Hawaii Undersea Research Laboratory

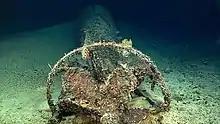
Underwater image of the Japanese mini sub involved in the attack on Pearl Harbor. It was first discovered by HURL sunk off the south shore of Oʻahu.

On December 6, 1984 the submersible "Makaliʻi" came upon a fully intact Douglas SBD-5 Dauntless dive bomber. This aircraft was found 213 m deep off Koko Head, Oʻahu during a science dive studying deep invertebrates. The aircraft was videoed, surveyed, and subsequently its history was researched. The discovery kick-started a side program within the lab to continue the documenting the wreck sites of the various aircraft, ships, submarines, automobiles, and other miscellaneous remnants of Hawaiʻi's past that the submersibles encountered. HURL has since surveyed and researched more than 140 such sites. Nearly all of these were found during each year's 3 preseason test and training dives. A number of these artifacts have been found to be of significant historic value, such as the Ward's midget submarine and the mysterious “3-Piece” midget submarine that took part in the December 7th attack on Pearl Harbor. The giant seaplane “Marshall Mars”, the gunboat USS "Bennington", the cable-laying ship USS "Kailua", the Japanese fleet submarines I-400, I-401, I-124, and I-201, and several turn-of-the-century Inter-island steamships have also been located and surveyed. Other artifacts discovered include over 25 WWII era landing craft ranging in size from 30’ LVT's to 330’ LST's, various aircraft as early as four 1931 Keystone PK-1 Seaplanes to WWII and Korean War era military planes to light engine civilian aircraft that went down in the 1980s and 90's. More than 60 automobiles have been found that were built from 1917 to the mid-1940s Including military trucks, construction equipment, hand cranked touring cars, and sedans. These vehicles are spread out over a 7-mile span off South Oʻahu.